Symposium (Gallen-Kallela)

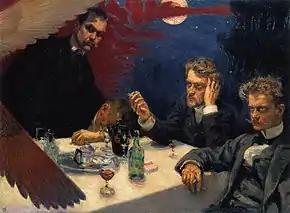
"Symposium" by Akseli Gallen-Kallela

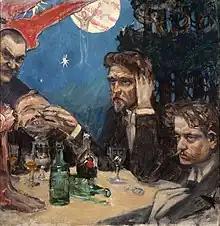
Gallen-Kallela's sketch for the painting

Symposium (also known as Symposion and Problem) is an oil painting created by Akseli Gallen-Kallela in 1894.